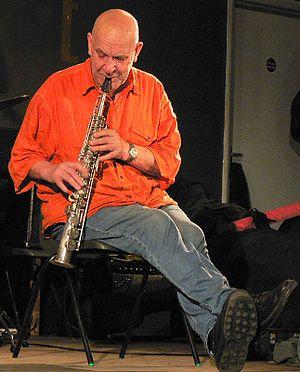
Lowen Coxhill, connu sous le nom de Lol Coxhill, né le 19 septembre 1932 à Portsmouth et mort le 10 juillet 2012, est un saxophoniste britannique spécialiste de l'improvisation libre. Il joue habituellemenent des saxophones soprano ou sopranino.